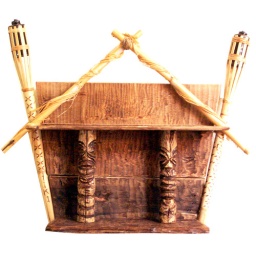
The back and shelf flat pieces from this are made from a palm tree crate from my favorite palm tree farm in Ventura.